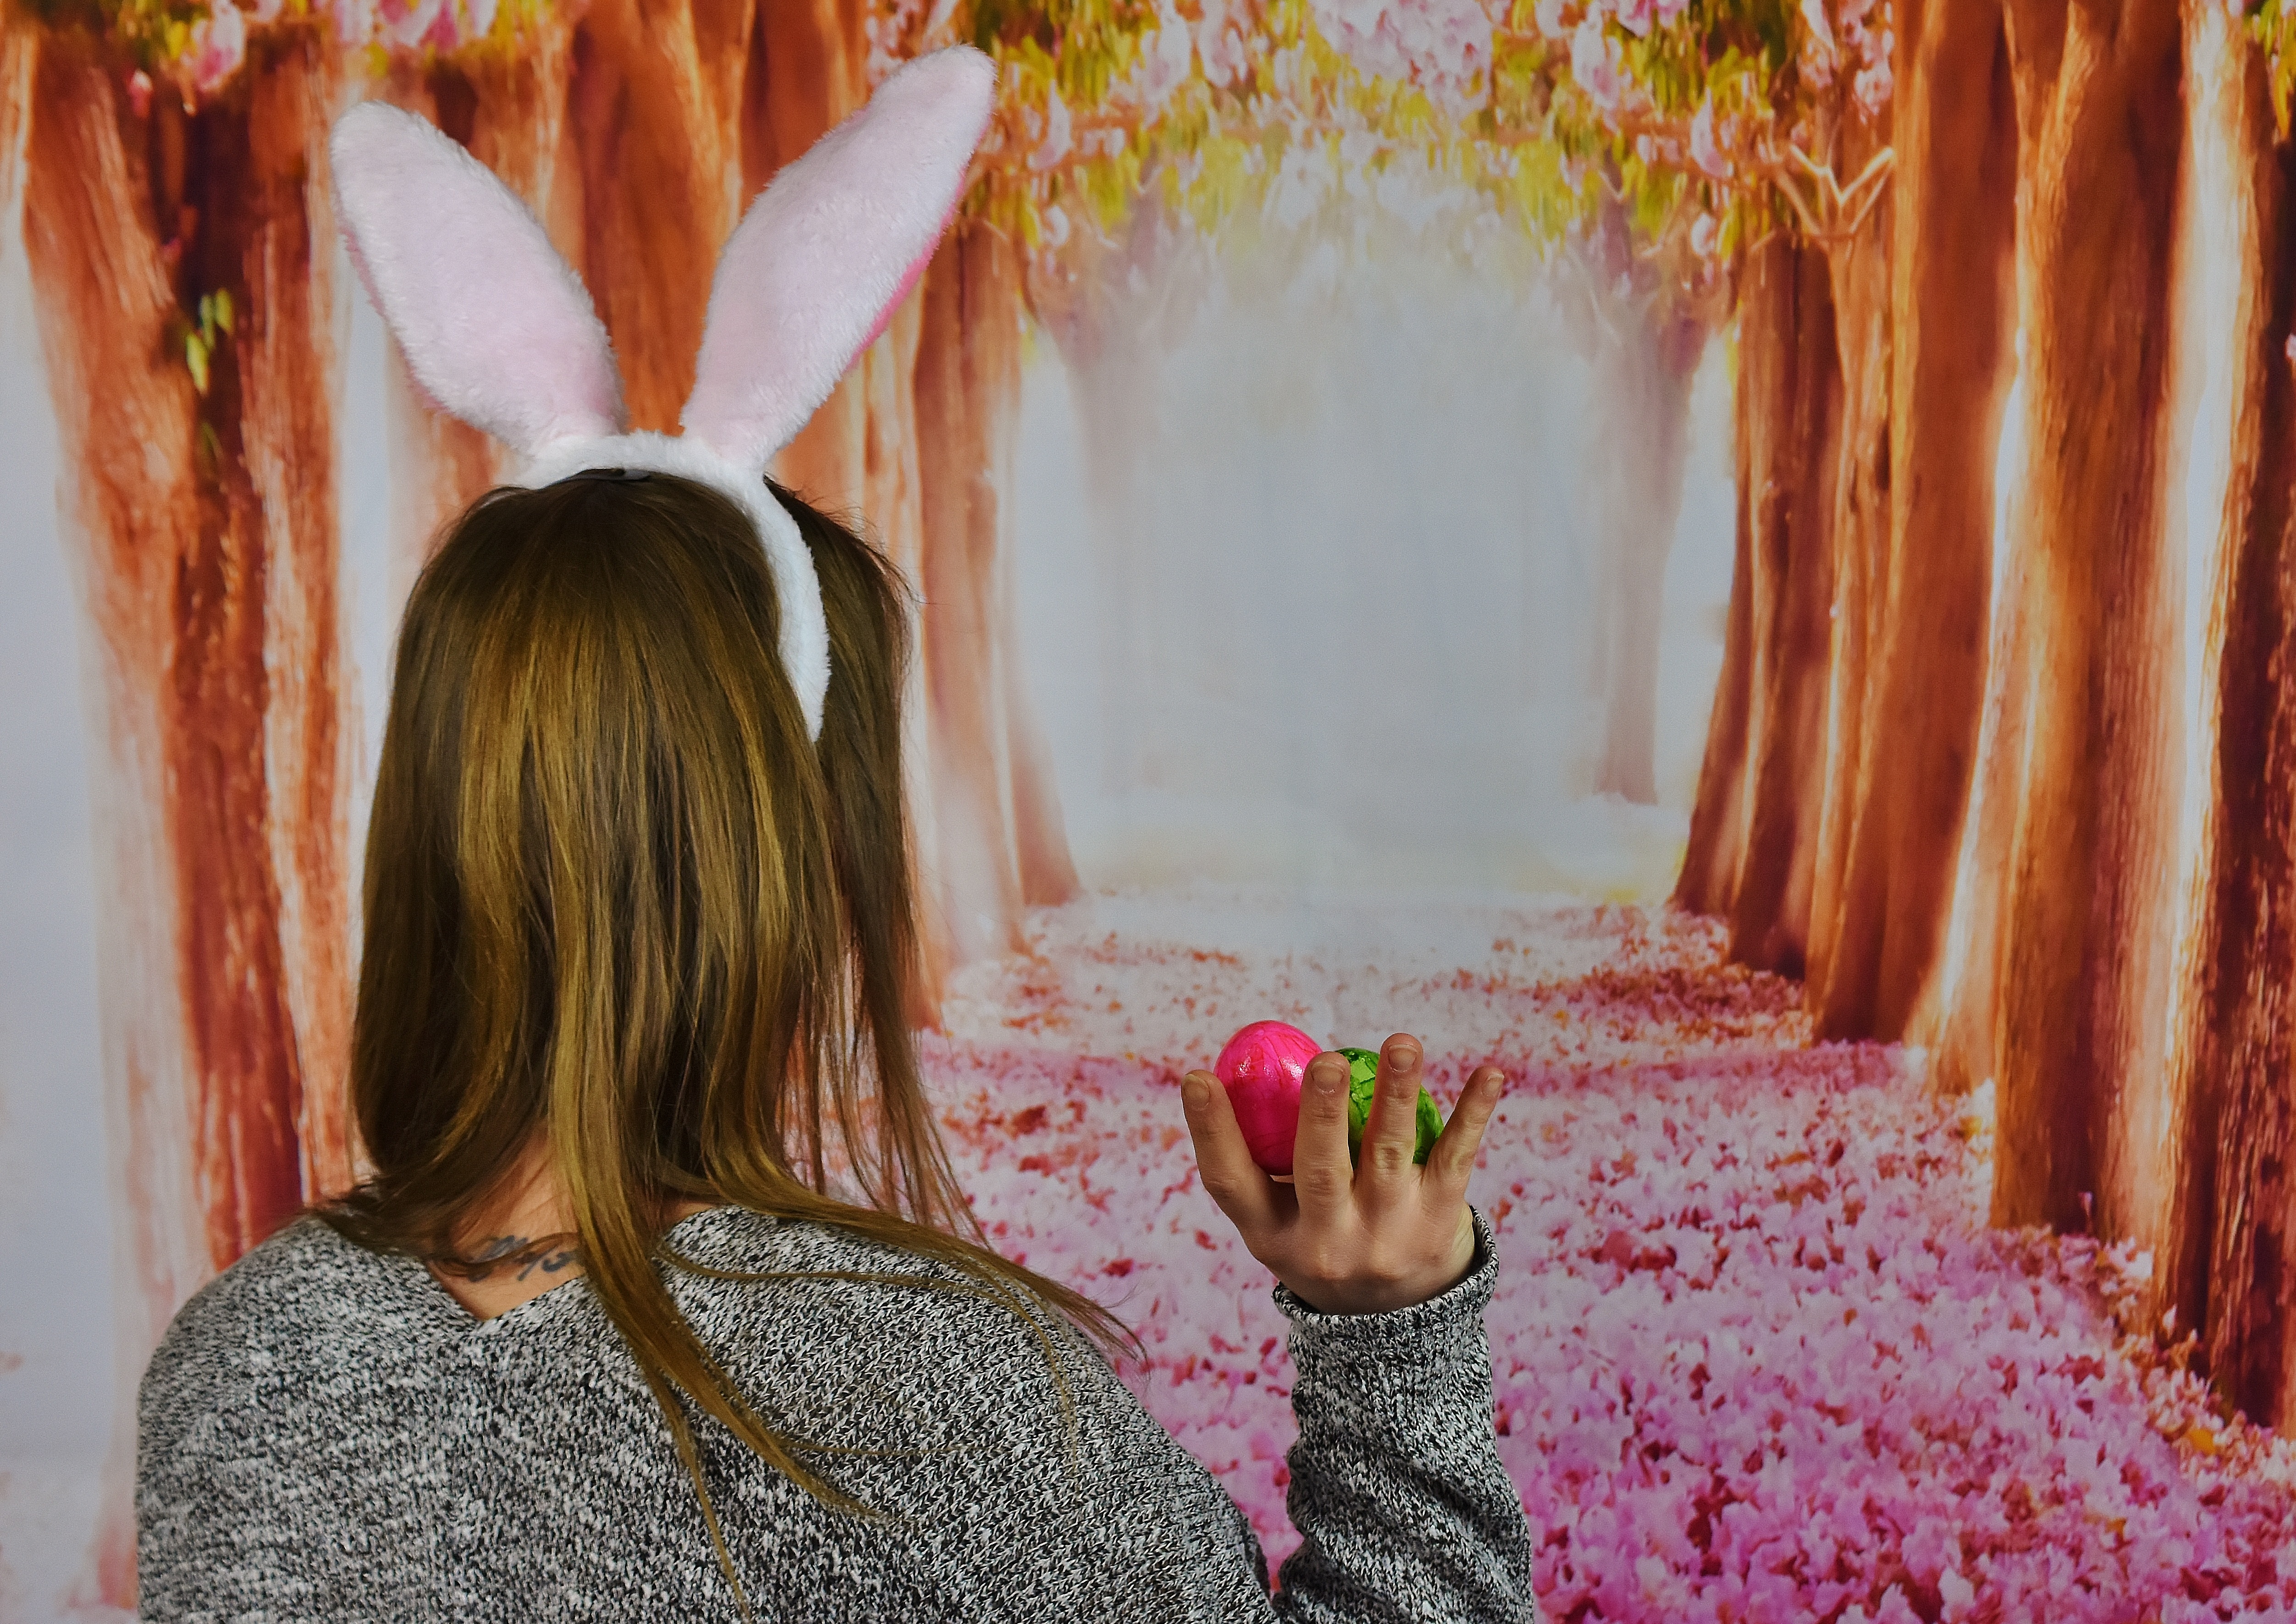
girl, sunlight, flower, spring, red, color, autumn, season, egg, dress, temple, beauty, easter, easter bunny, easter eggs, happy easter, rabbit ears, easter greetings